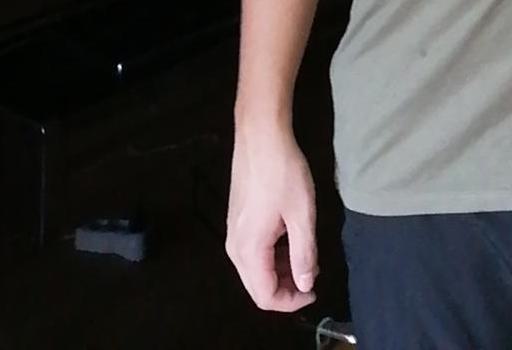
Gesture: no_gesture